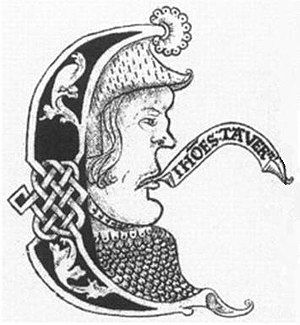
John Taverner
John Taverner var en engelsk komponist og organist. Taverner var en produktiv og betydningsfuld komponist af kirkelig vokalmusik, messer og motetter.